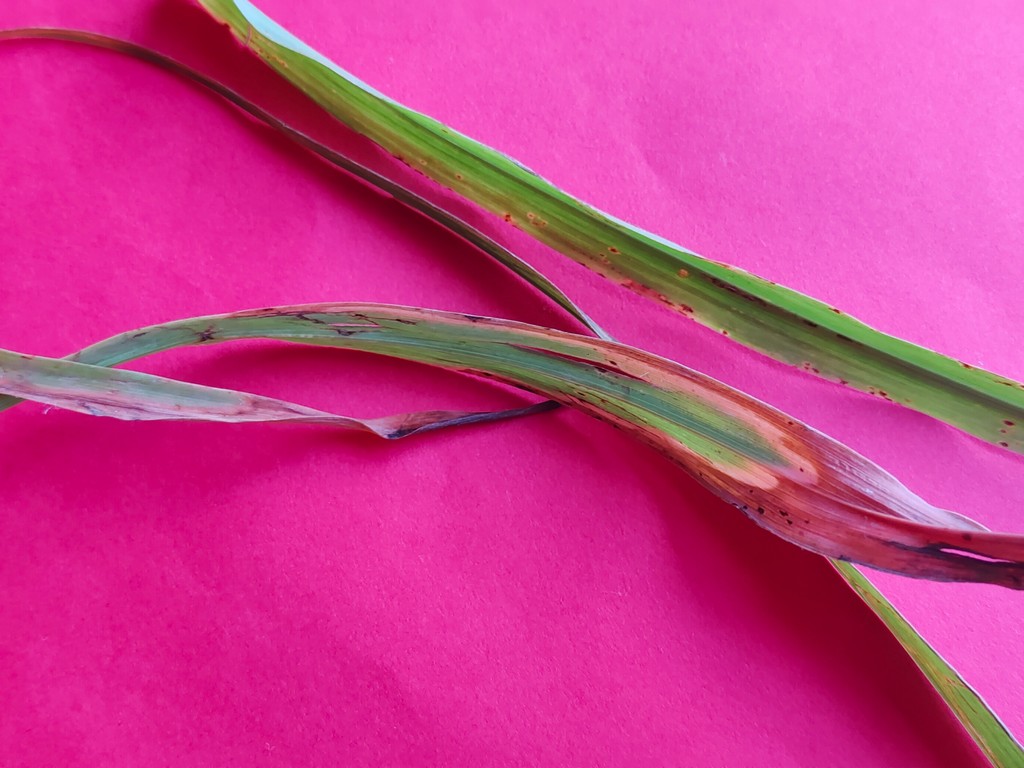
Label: Unhealthy